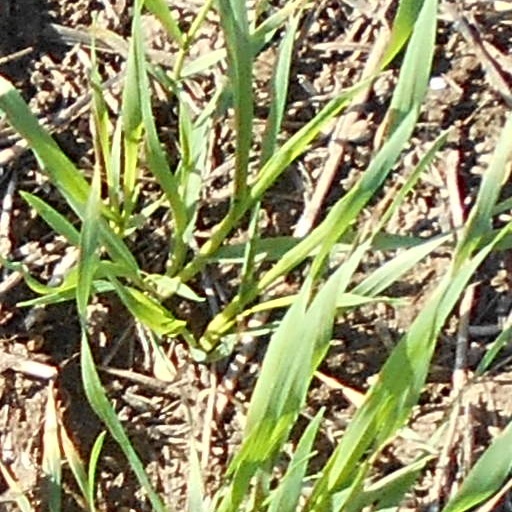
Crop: wheat